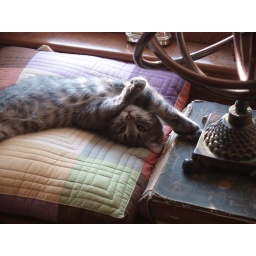
he was quite happily napping in the sun on the window seat before I bothered him.